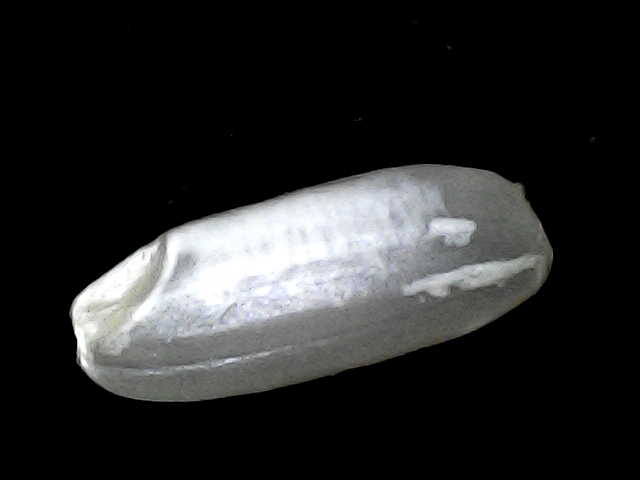
Rice variety: BD51